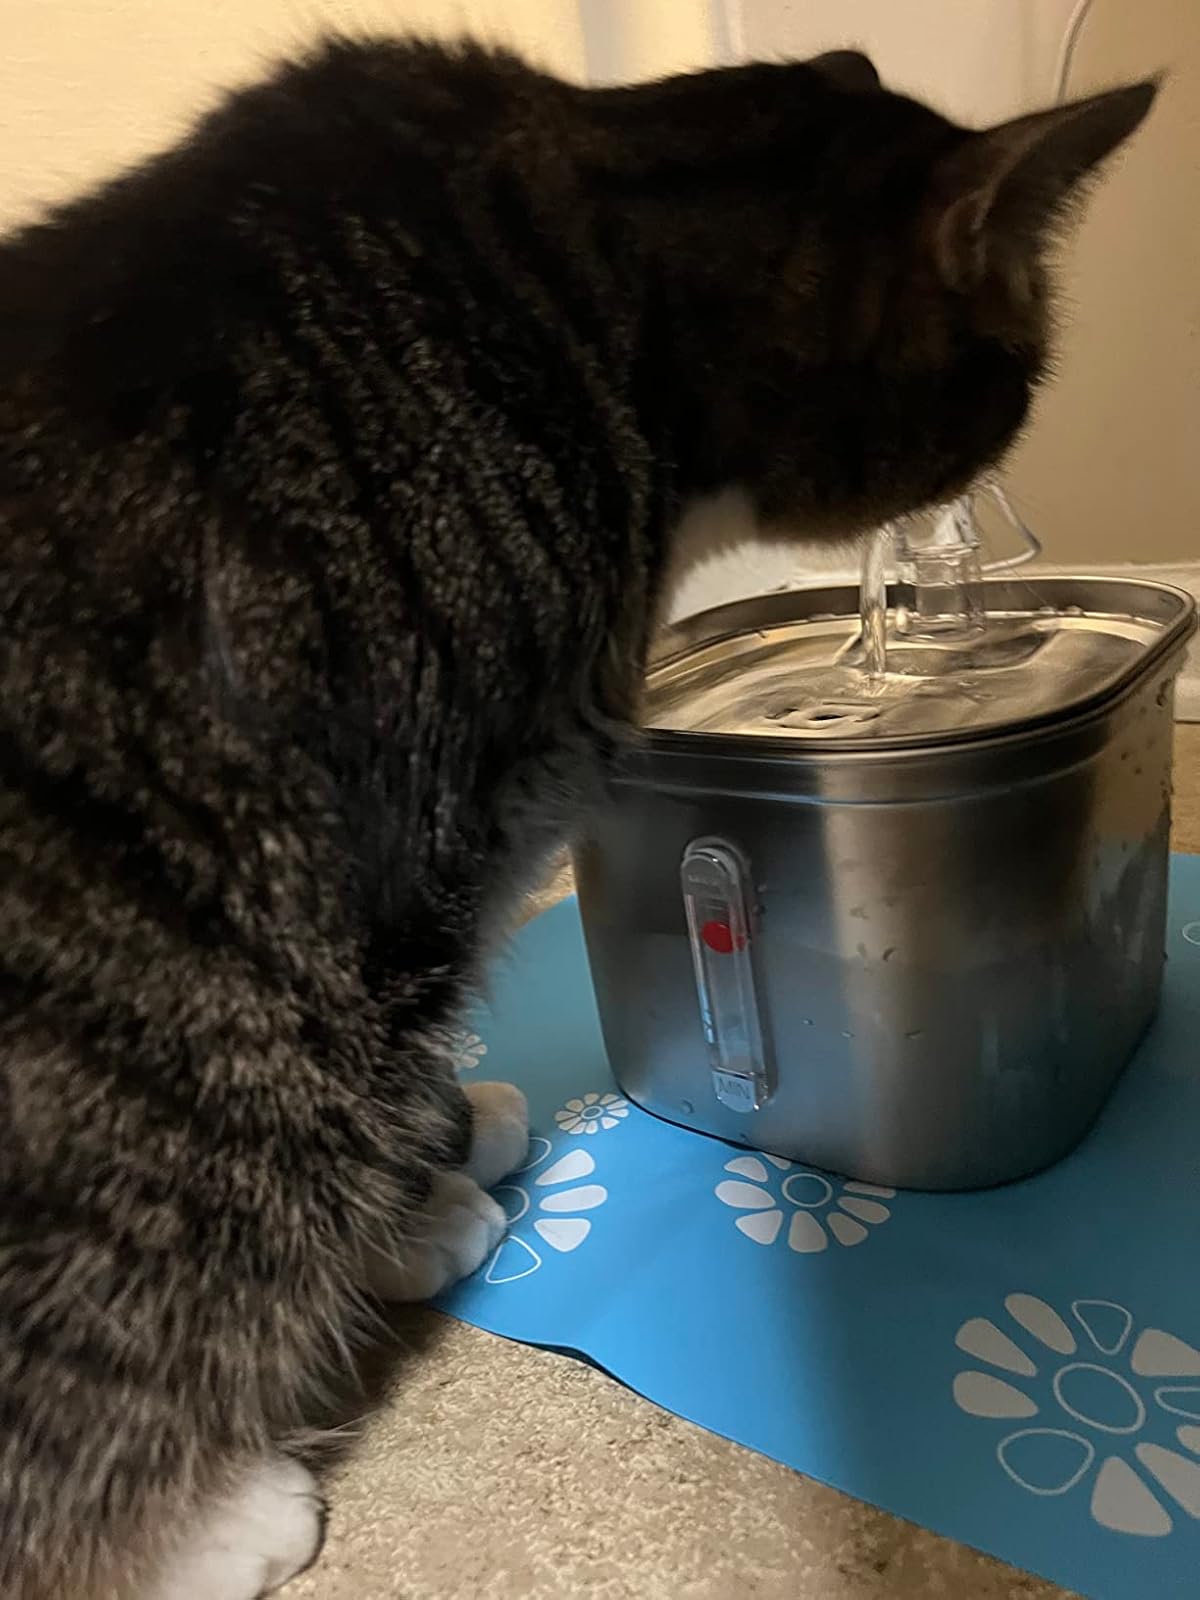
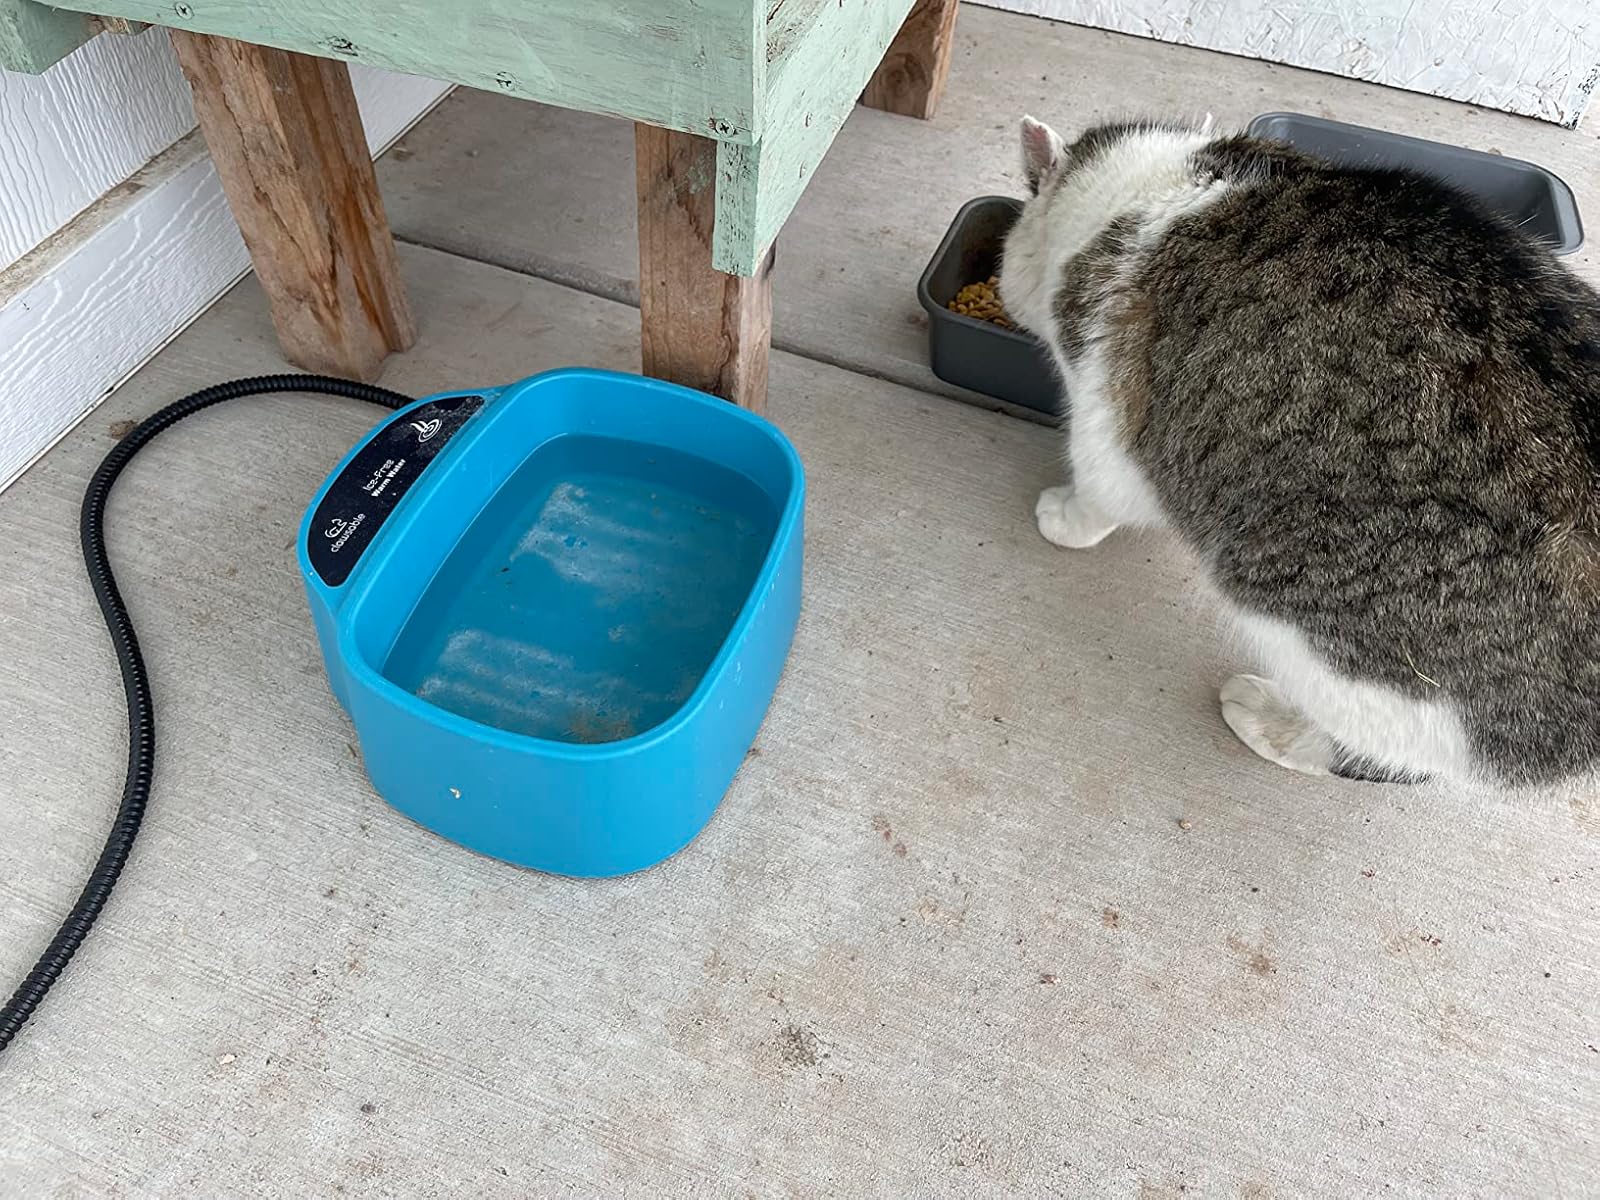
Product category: items_bowl
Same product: no